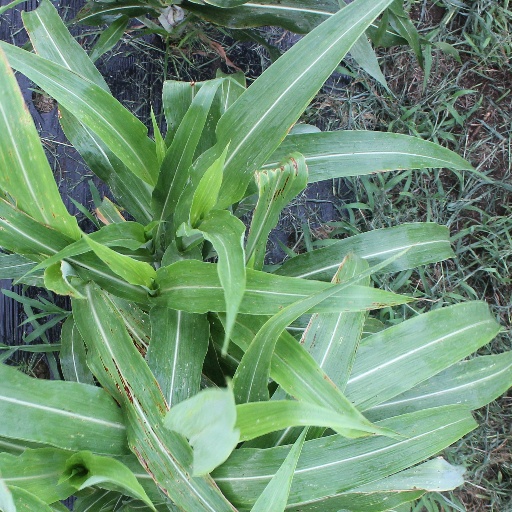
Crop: sorghum